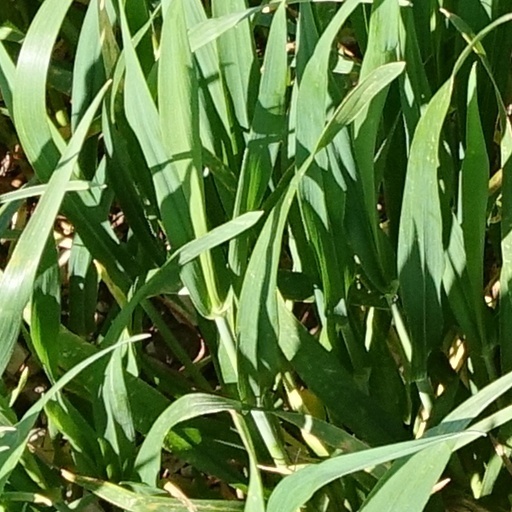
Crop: wheat